Gérard Philipe

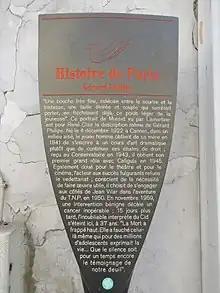

On 5 November 1959 he was admitted to hospital at the Violet Clinic, 60 rue Violet (Paris 15th), where he was diagnosed with liver cancer. His wife and the doctors concealed the nature of his disease, letting him believe that the operation was a successful operation against an abscess, to spare him dealing with the tragic news. He was working on ideas for plays and films he planned to work on for when he got better, one of which was Hamlet. He died from liver cancer, on 25 November 1959, at his home on the Rue de Tournon, Paris, a few days short of his 37th birthday.